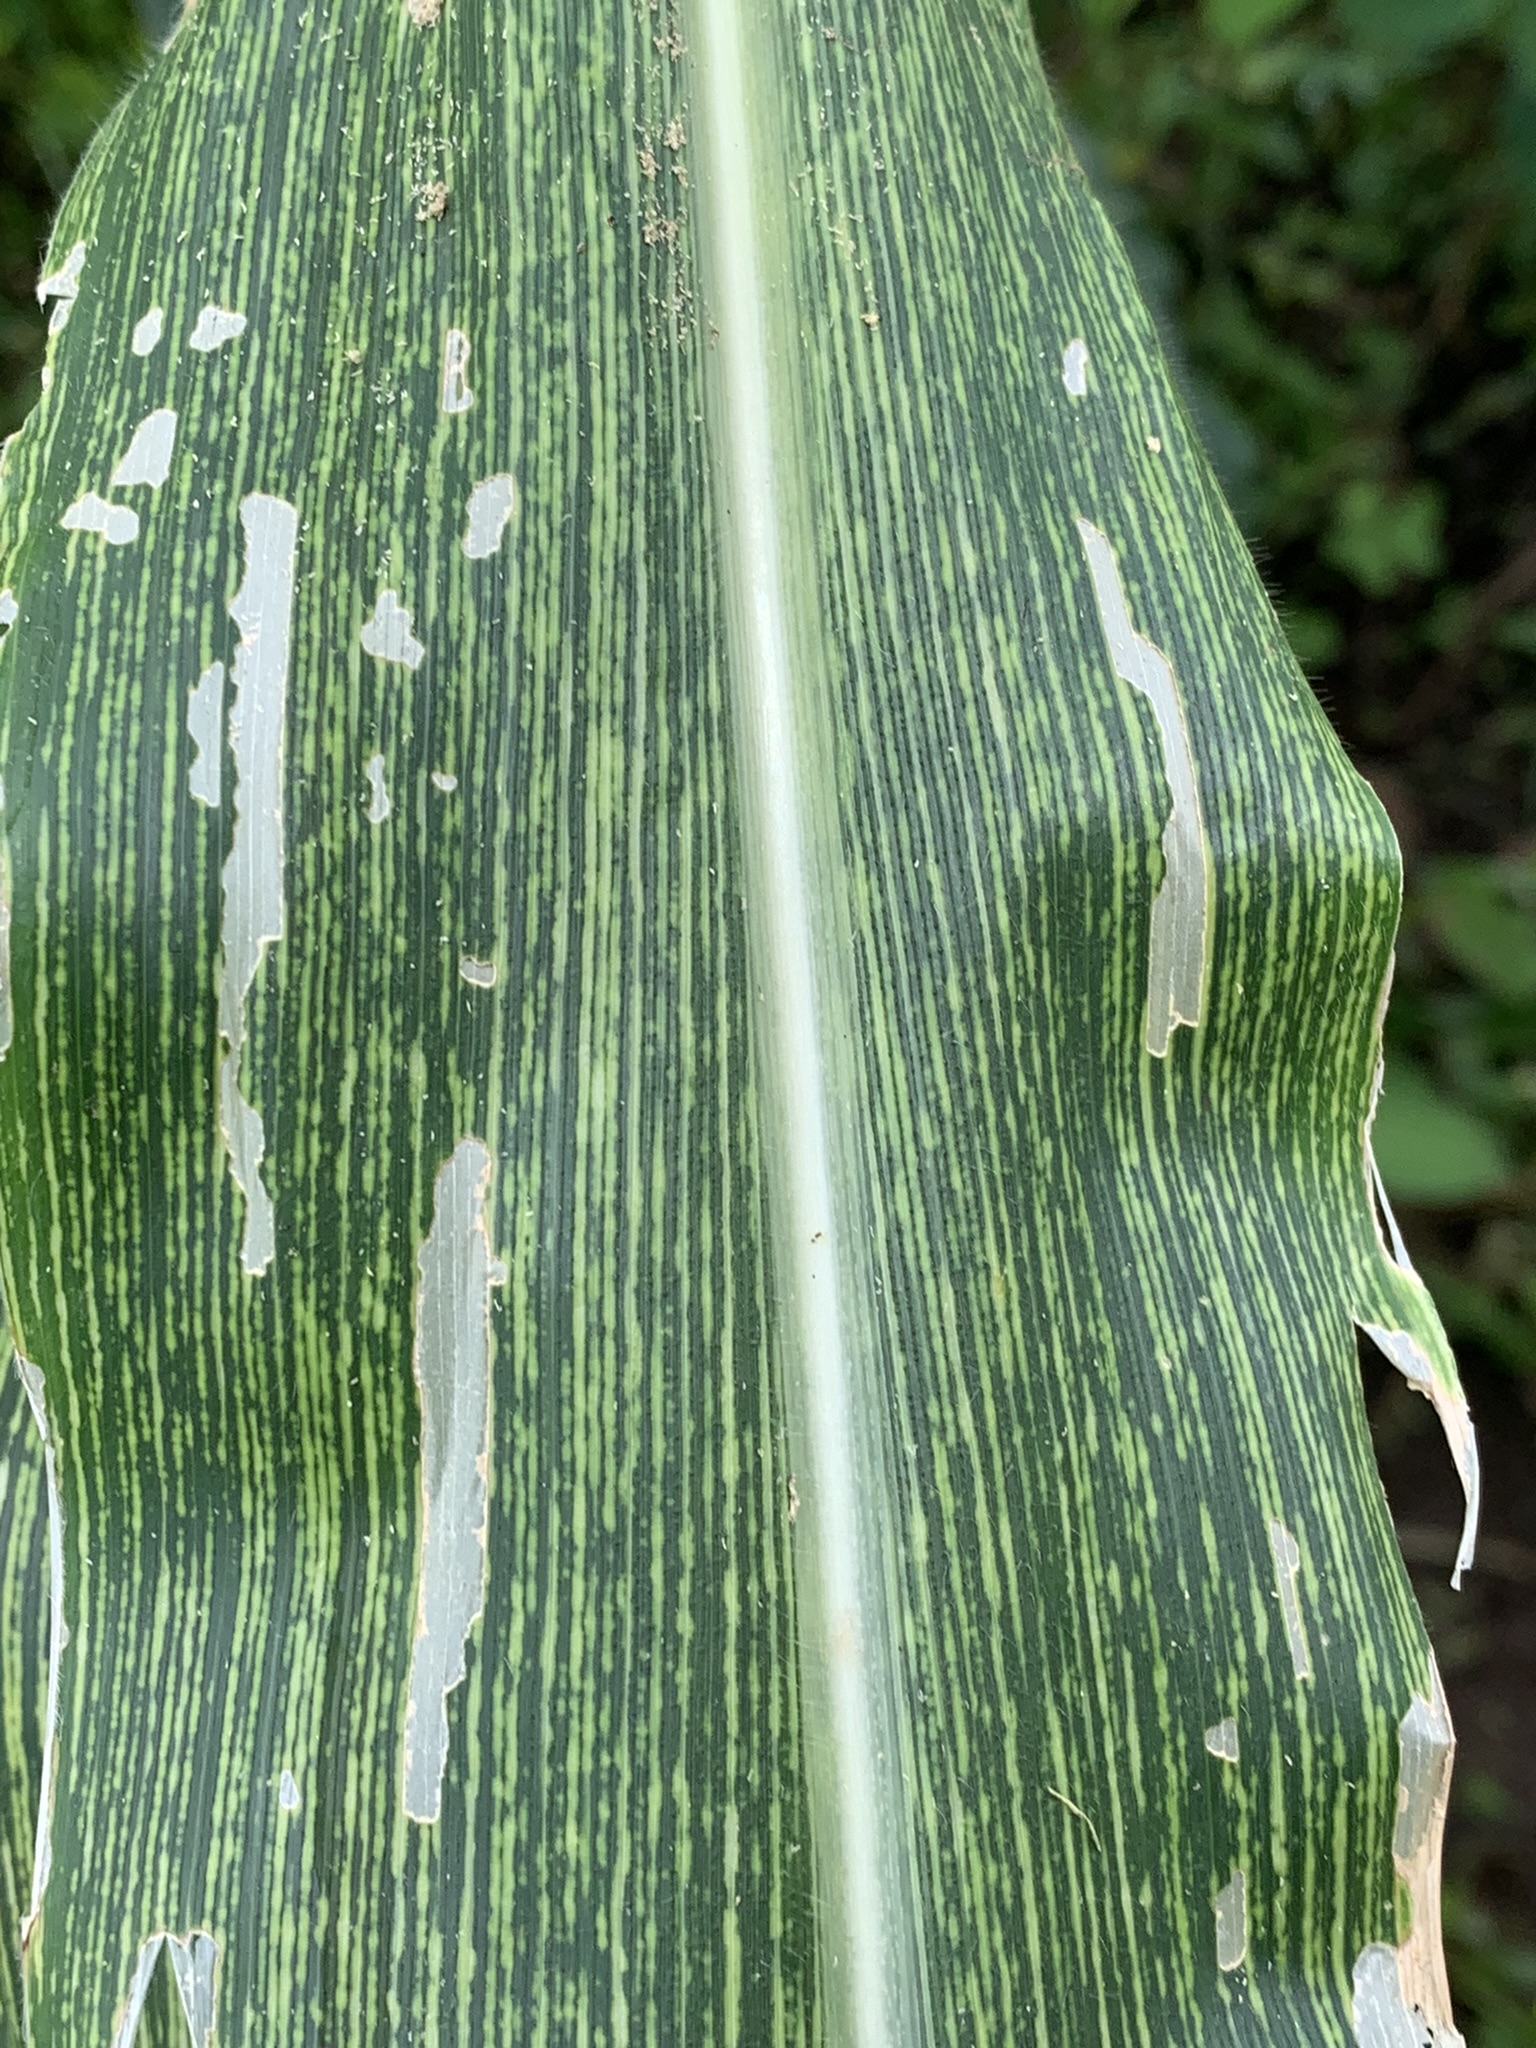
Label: MSV